Circumferential Road 2

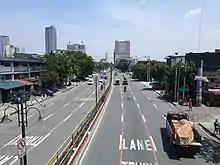
Lacson Avenue

Also known as the C-2 Road, Capulong Street starts from Mel Lopez Boulevard, a part of Radial Road 10 (R-10), and ends at Juan Luna Street. It is the main thoroughfare of the district of Tondo in Manila.